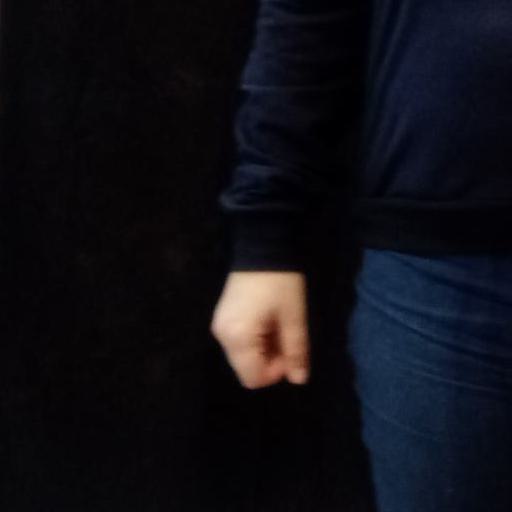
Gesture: no_gesture